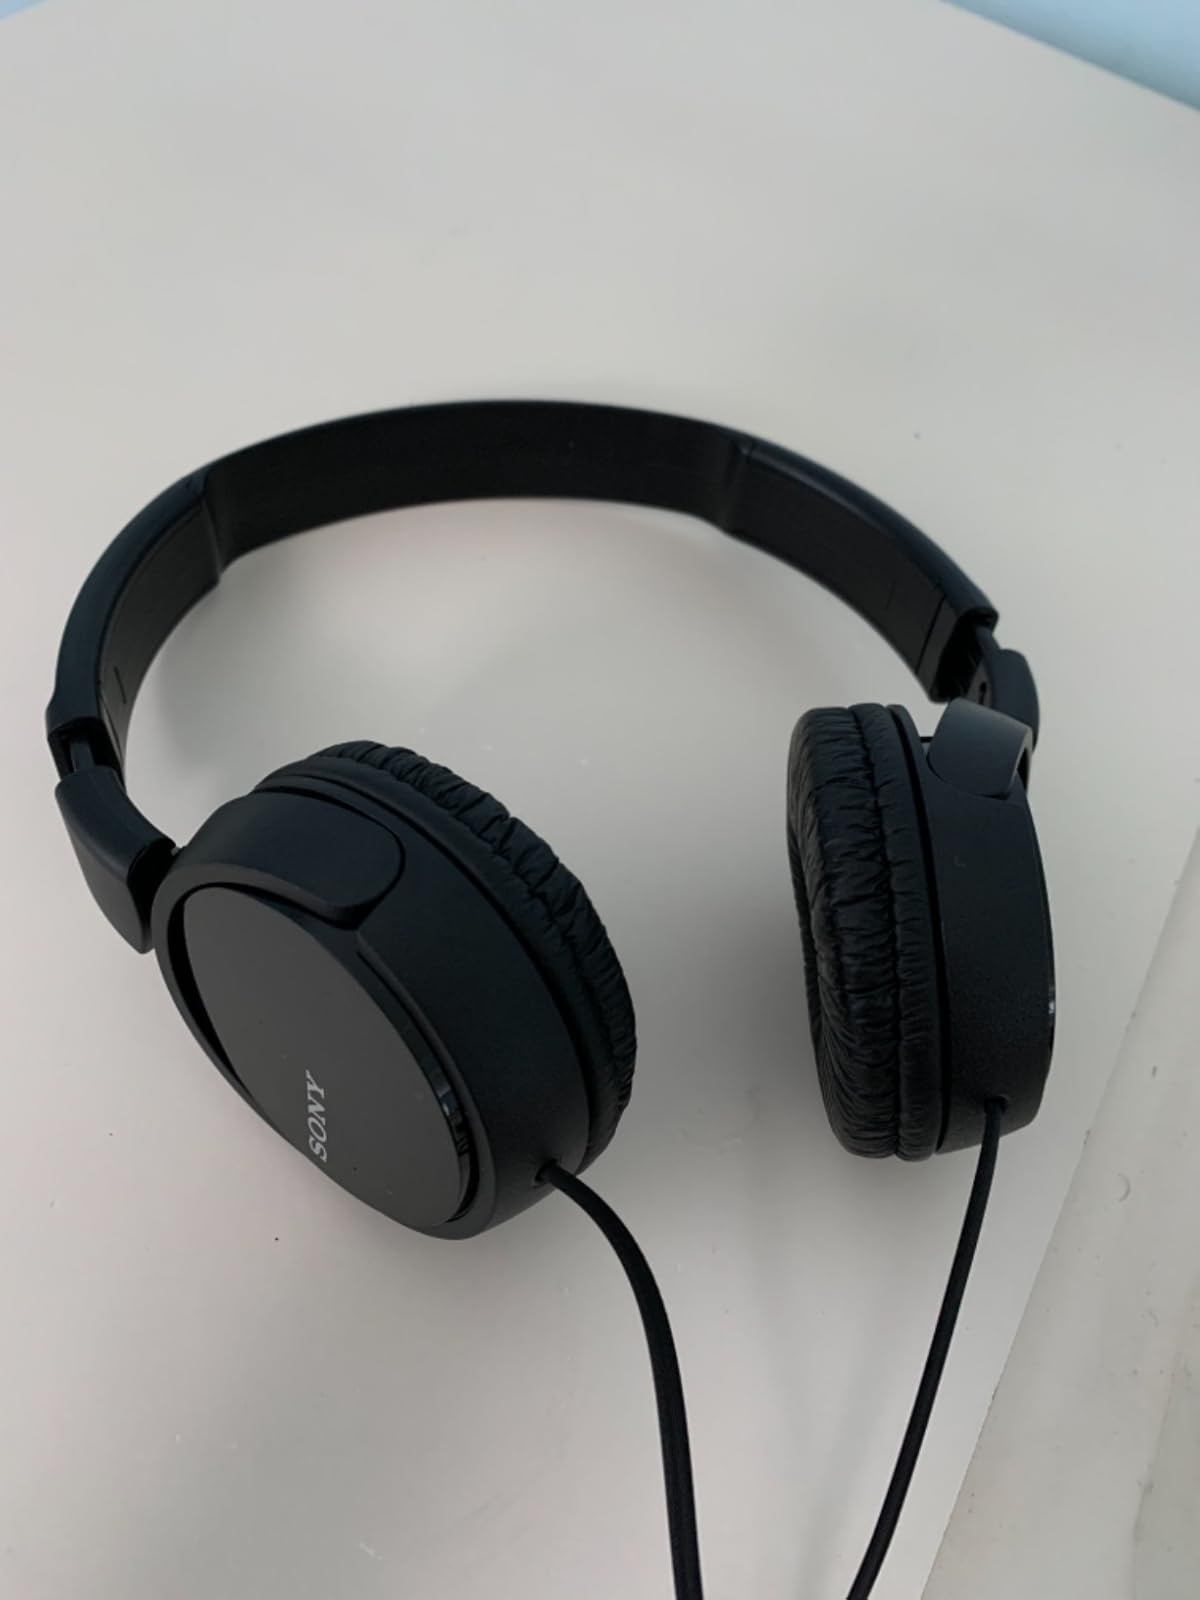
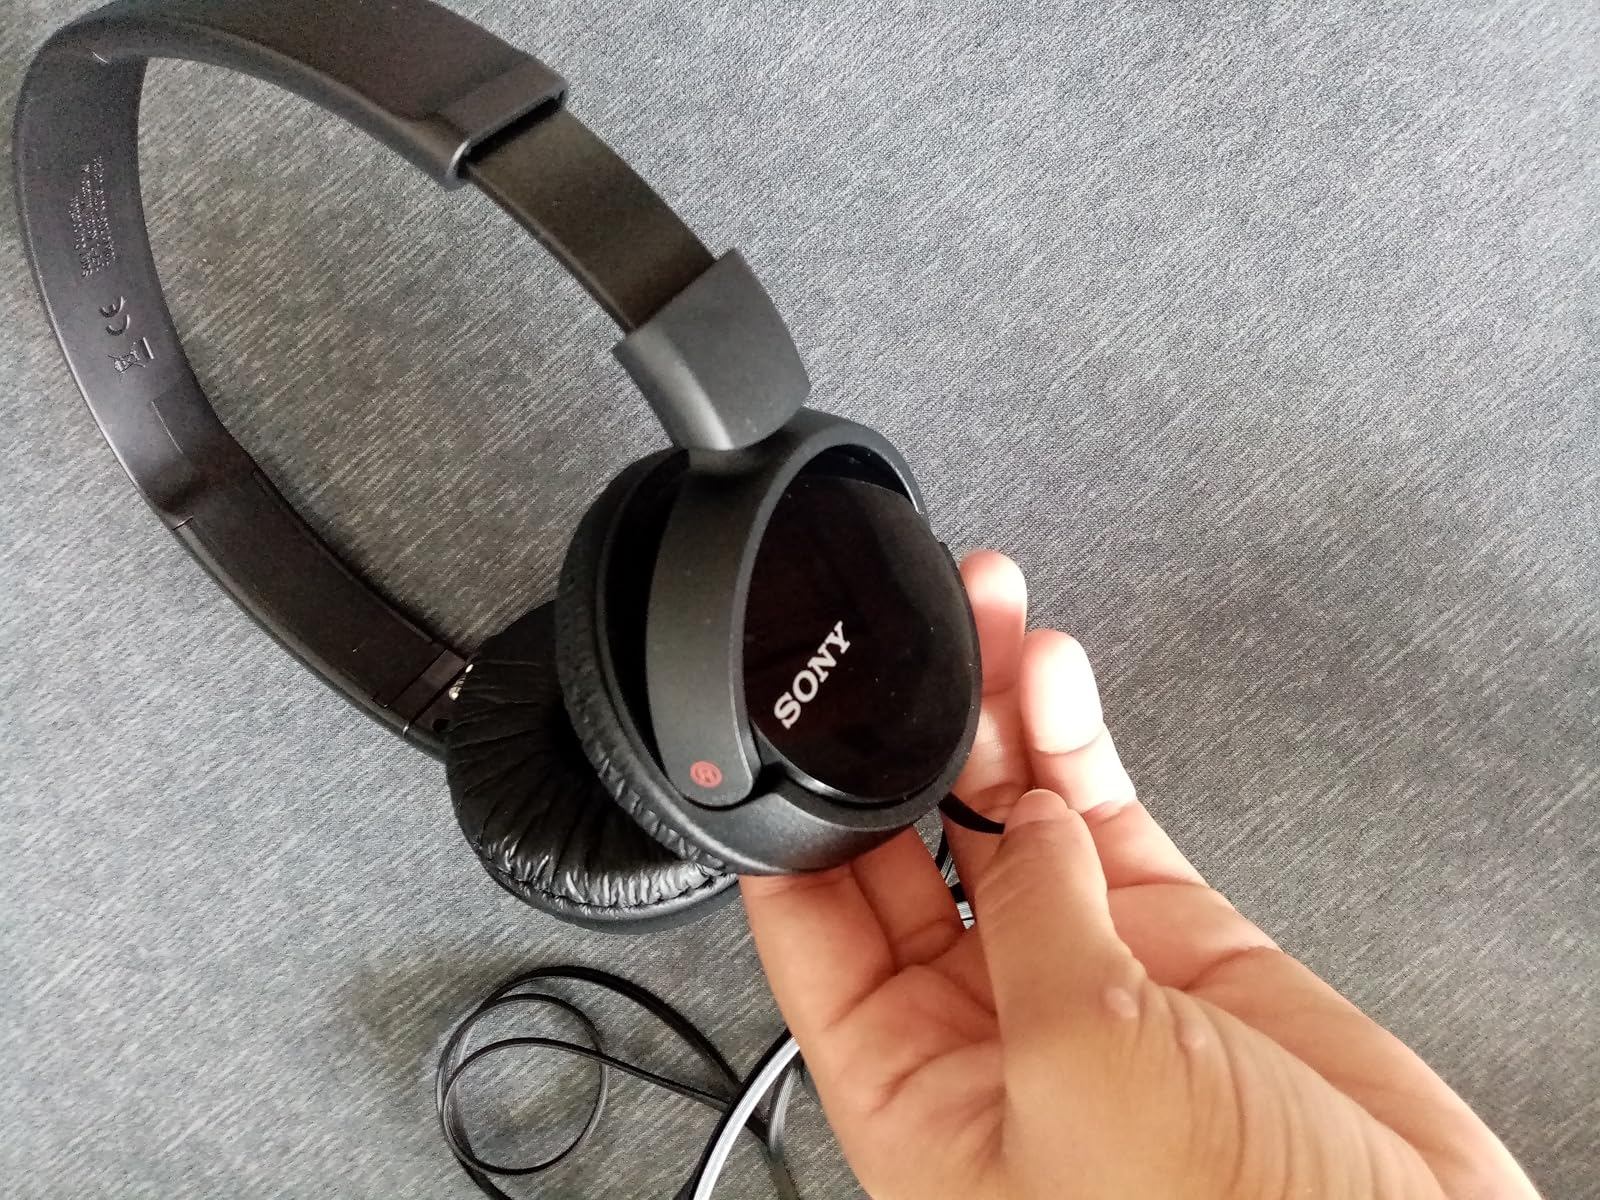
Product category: headphones
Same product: yes